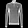
Label: Pullover